Free Jimmy

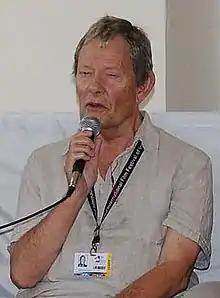
English film critic and historian Derek Malcolm of "The London Evening Standard" gave the film two out of five stars and wrote “But the characters don't add to the conception. Nor does the basic animation.”

"Free Jimmy" has an approval rating of % based on reviews from aggregate ratings site Rotten Tomatoes. The website's critical consensus reads, "A weird, misfiring, Norwegian animated mess of a film. Unsure of who its target audience is, it misses every target." Xan Brooks of "The Guardian" described it as "joyless" and those who watch it to be "dumb animals themselves" and wrote ""Free Jimmy" is a sledgehammer Norwegian animation that metes out all manner of cruelty to dumb animals, not least the ones in the audience." Many Norwegian fans noted that depth of story was missing in the new version and that the overall message of the film and the original ironic humour had been lost in translation and the target audience had become unclear.